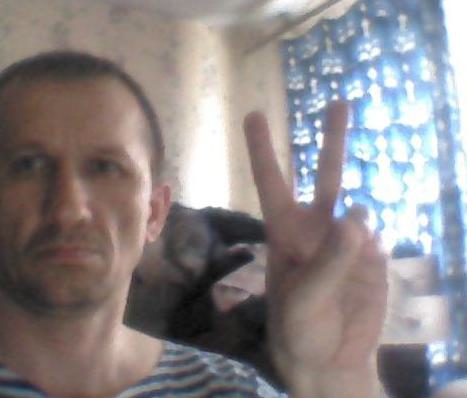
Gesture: peace